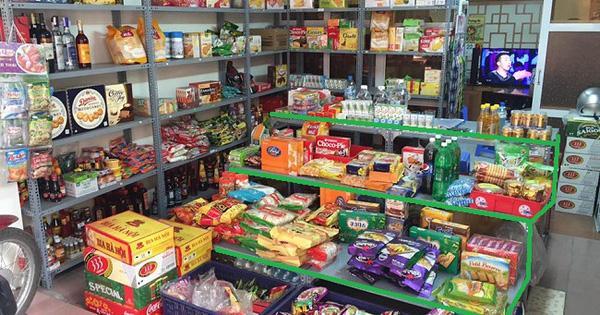
có nhiều mặt hàng được bày bán trong cửa hàng tạp hoá